General Dynamics

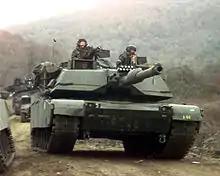
M1 Abrams

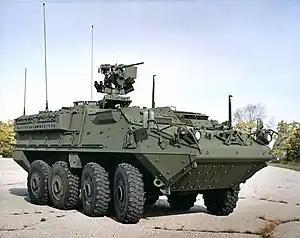
Stryker

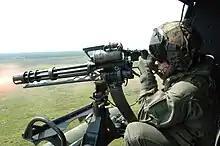
Minigun

General Dynamics Corporation (GD), headquartered in Reston, Virginia, is a producer of nuclear submarines, main battle tanks, and armoured fighting vehicles and is also the manufacturer of the Gulfstream business jets and a provider of information technology services. The company is the 3rd largest of the top 100 contractors of the U.S. federal government; it receives over 3% of total spending by the federal government of the United States on contractors.